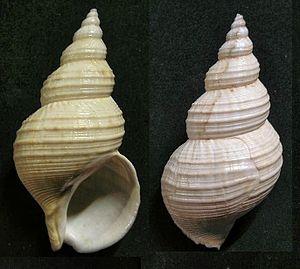
Buccinum est un genre de mollusques gastéropodes marins, de la famille des Buccinidae.